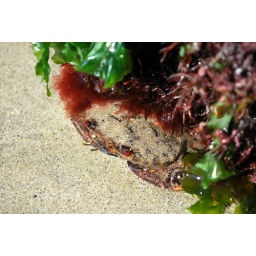
&amp;quot;Bog off, loser&amp;quot; Hiding underneath a rock in the water after a show of claws!!